Lac-des-Rouges-Truites

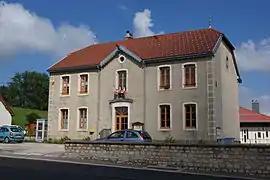
Town hall

Lac-des-Rouges-Truites is a commune in the Jura department in Bourgogne-Franche-Comté in eastern France. It takes its name from the lake in the commune: Lac des Rouges Truites.